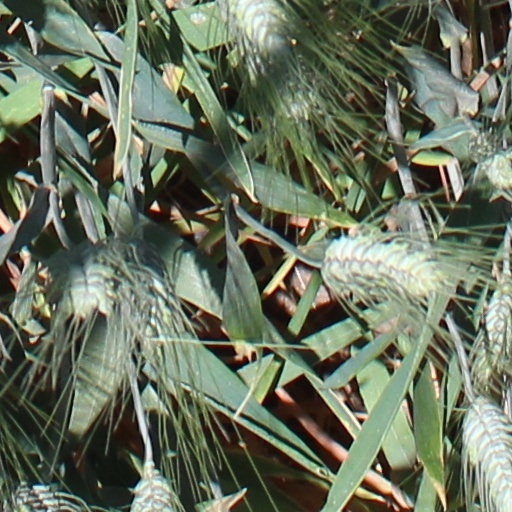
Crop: wheat